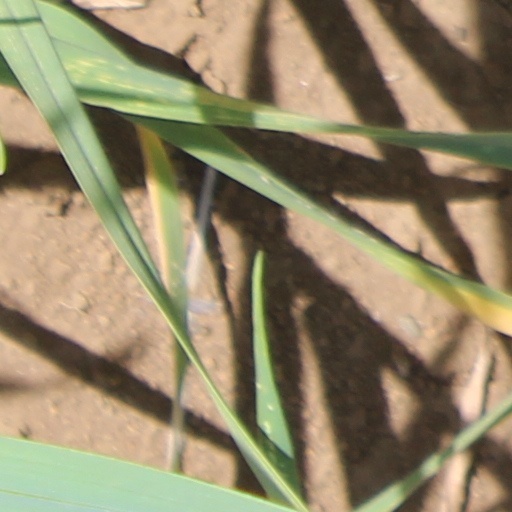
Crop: wheat